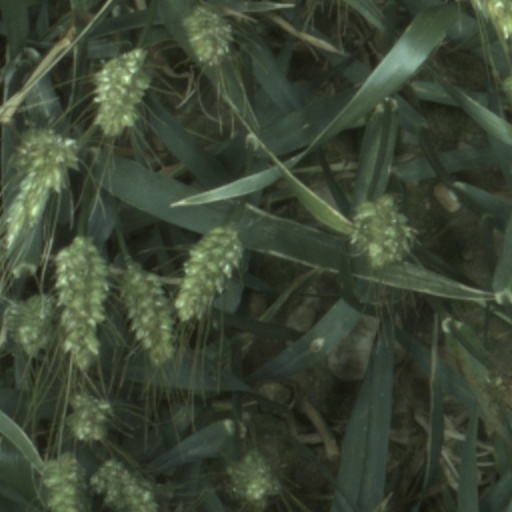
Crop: wheat